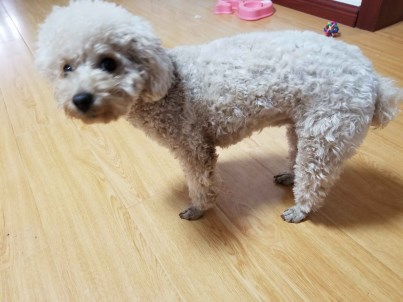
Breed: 7449-n000128-teddy